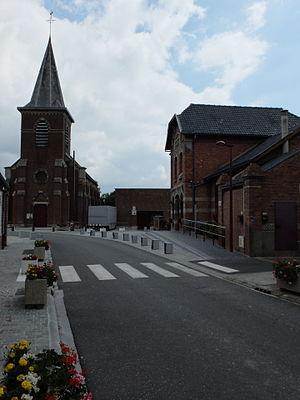
Vue de la rue André Hallé d'Hamel.